Data.gov.uk

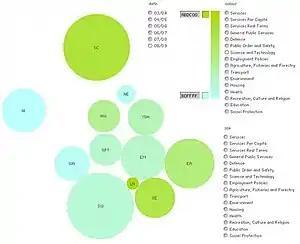

data.gov.uk contains over 30,000 data sets from many UK Government departments. All data is non-personal, and provided in a format that allows it to be reused. data.gov.uk intends to increase the use of Linked Data standards, to allow people to provide data to data.gov.uk in a way that allows for flexible and easy reuse. , the following UK Government departments and agencies have provided data sets to data.gov.uk: BusinessLink, the Cabinet Office, the Department for Business, Innovation and Skills, the Department for Children, Schools and Families, the Department for Communities and Local Government, the Department for Culture, Media and Sport, the Department for Environment, Food and Rural Affairs, the Department for International Development, the Department for Transport, the Department for Work and Pensions, the Department of Energy and Climate Change, the Department of Health, the Foreign and Commonwealth Office, the Home Office, His Majesty's Treasury, Lichfield District Council, Runnymede Borough Council, the Ministry of Defence, the Ministry of Justice, the Northern Ireland Office, the Ordnance Survey, and the Society of Information Technology Management.